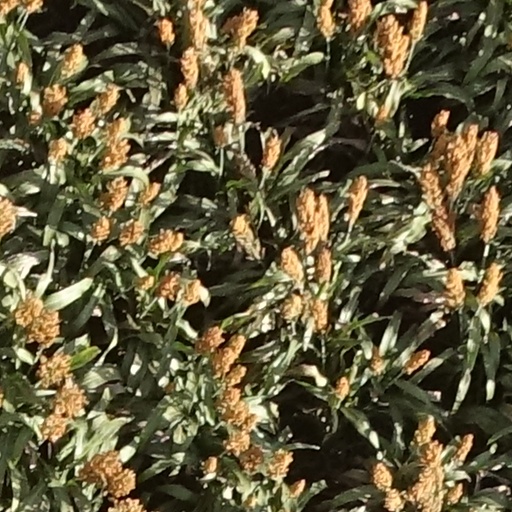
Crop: sorghum